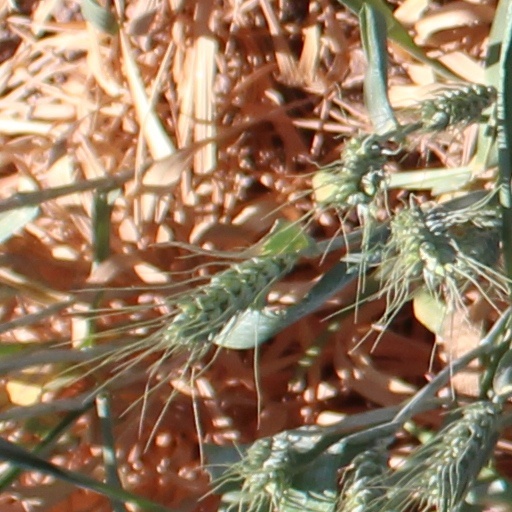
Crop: wheat